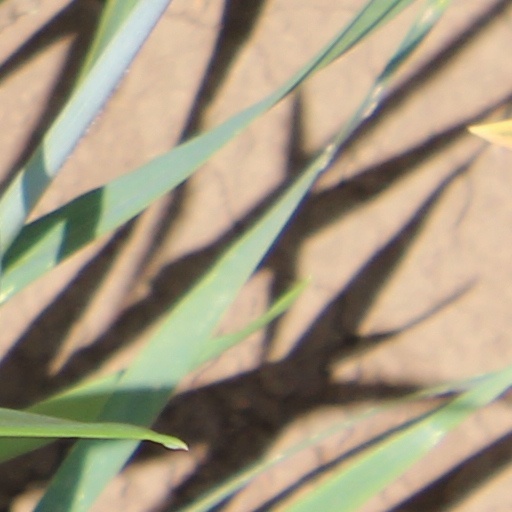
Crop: wheat